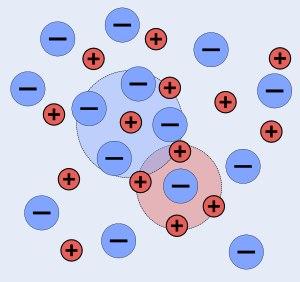
La théorie de Debye-Hückel est un modèle destiné à expliquer l'écart à l'idéalité en solution, à travers le calcul des coefficients d'activité dans l'échelle des concentrations. Proposé par Peter Debye et Erich Hückel en 1923, cette théorie est basée sur le modèle de l'atmosphère ionique. L'écart à l'idéalité y est vu comme la conséquence de l'interaction électrostatique entre les sphères de solvatation ioniques.